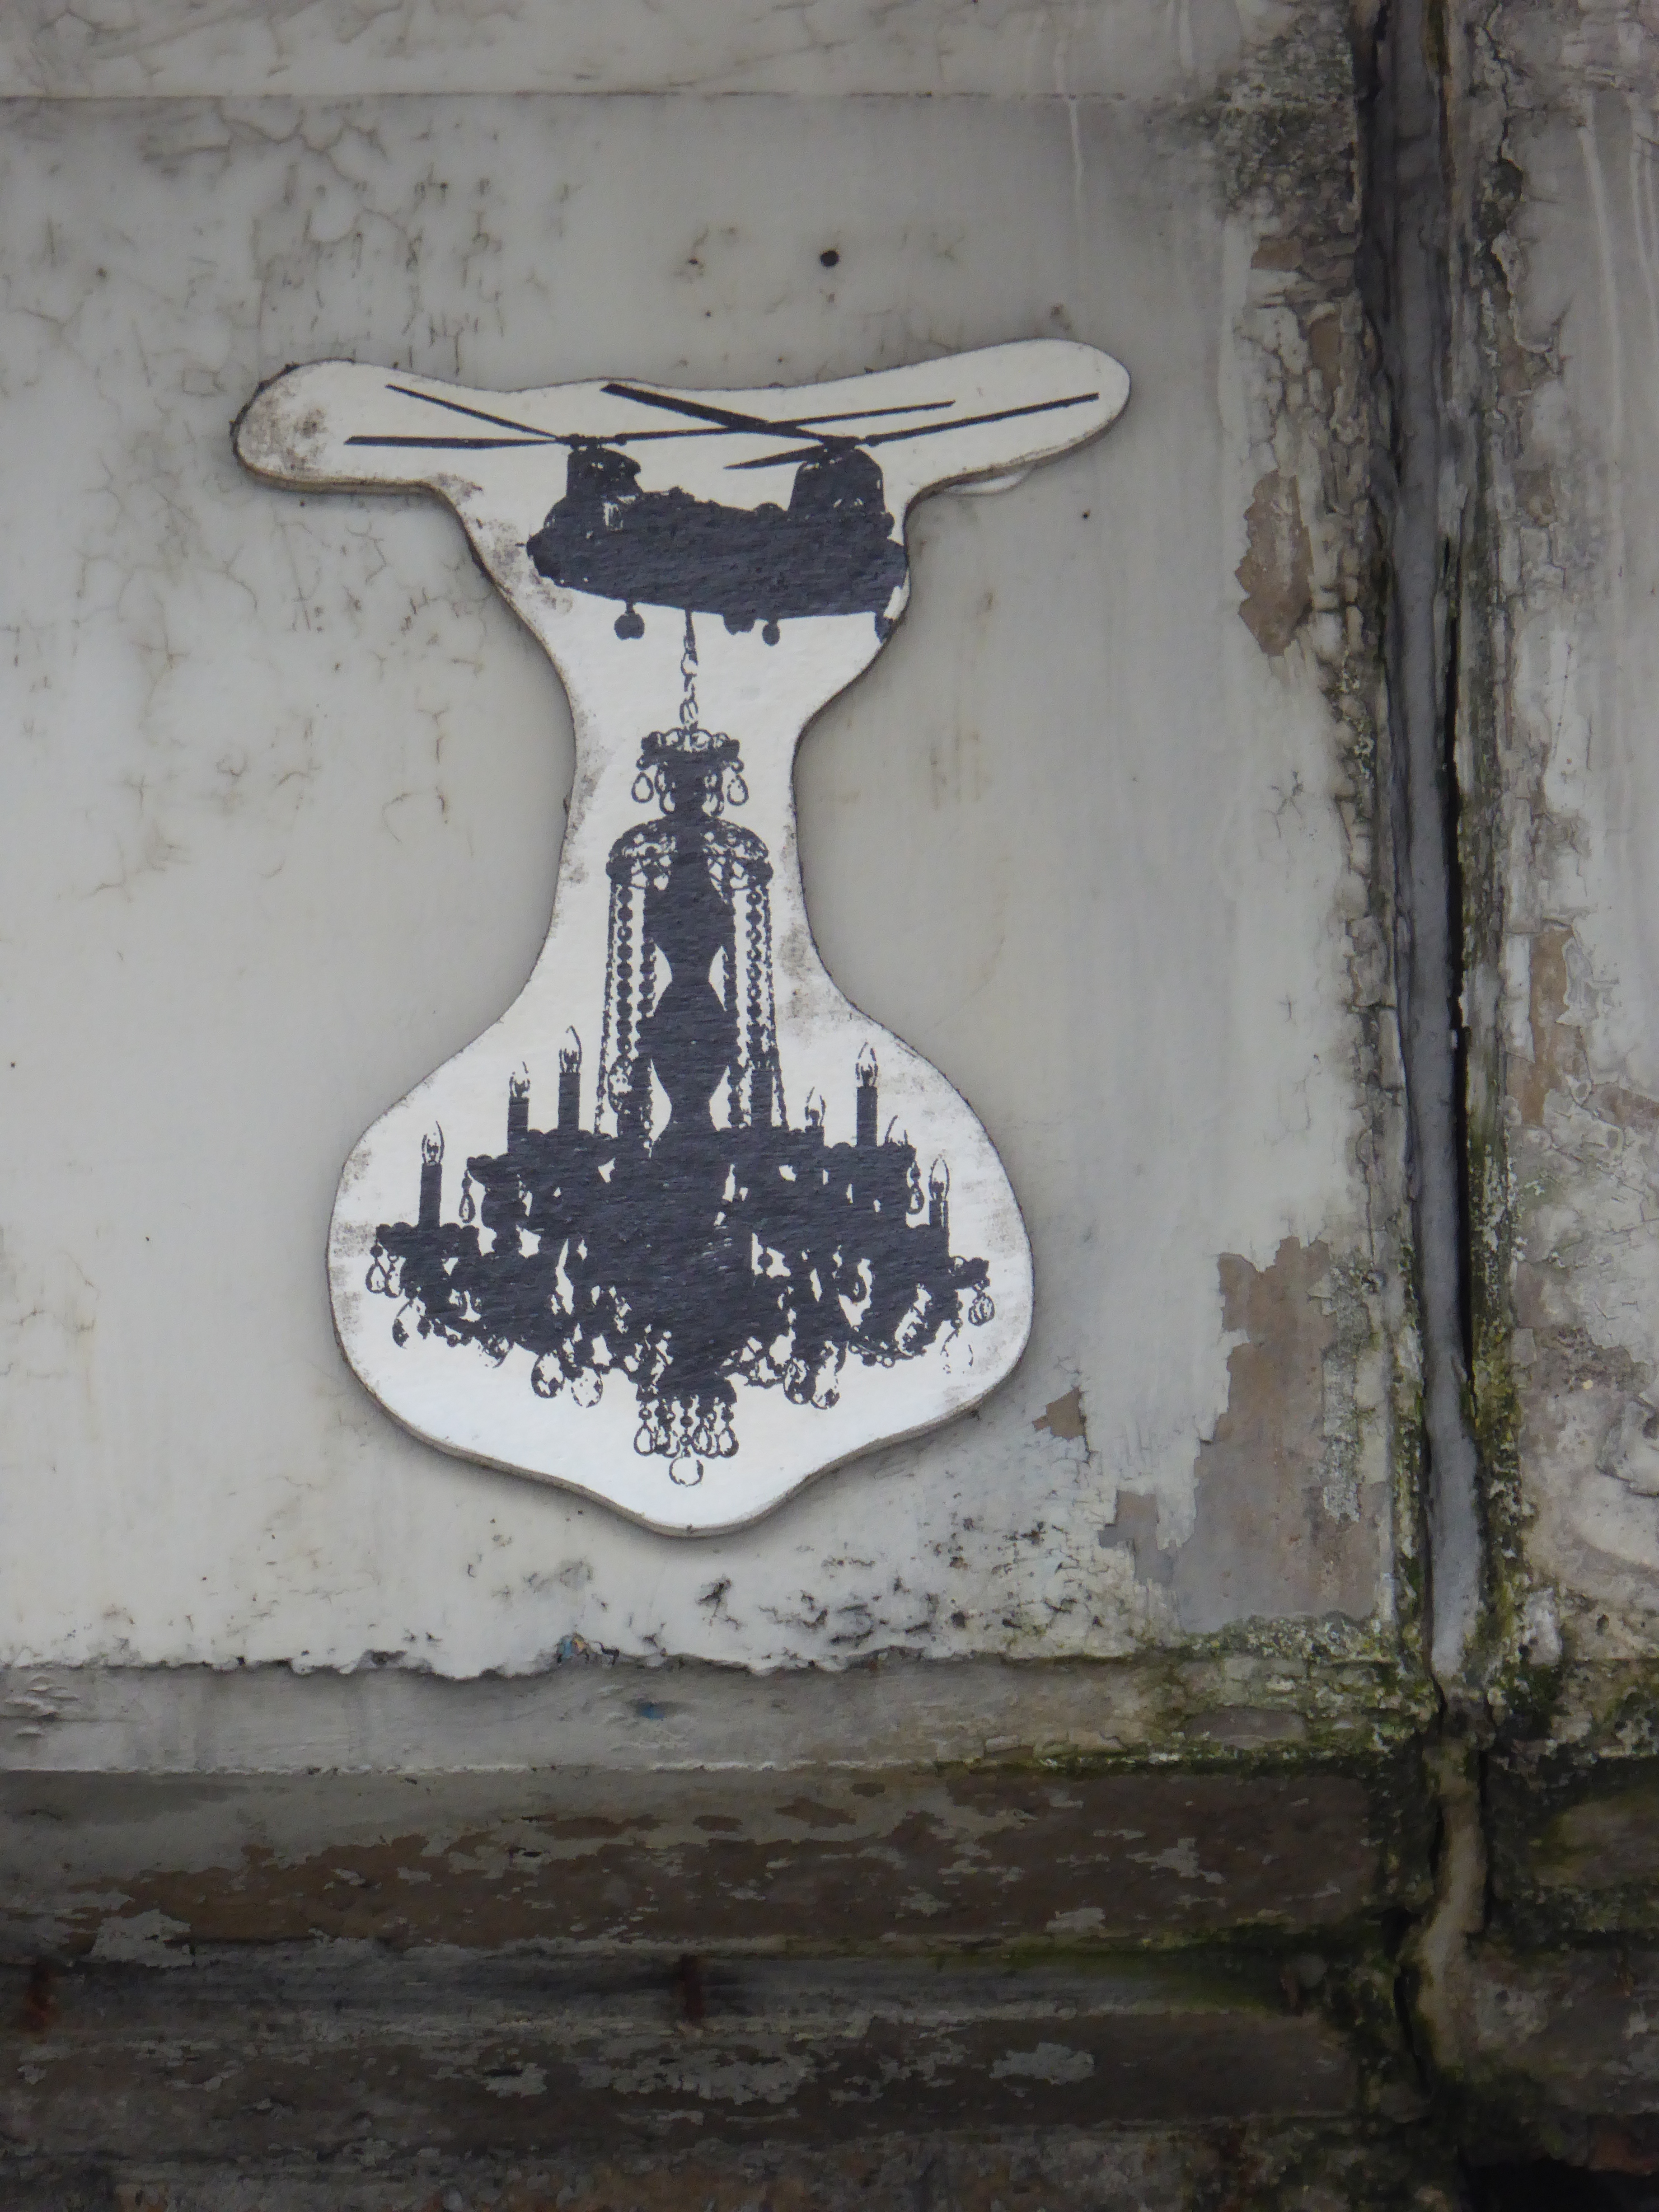
streetart, london, wall, font, art, street art